Government of the Soviet Union

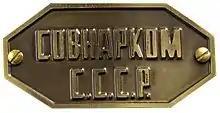
A governmental badge from 1930.

The Treaty on the Creation of the Soviet Union saw the establishment of the All-Union Congress of Soviets and its Central Executive Committee (CEC). The Congress of Soviets held legislative responsibilities and was the highest organ of state power, while the CEC was to exercise the powers of the Congress of Soviets whenever it was not in session, which in practice comprised the majority of its existence. It stated that the government, named the Council of People's Commissars, was to be the executive arm of the CEC. This governmental structure was copied from the one established in the Russian Socialist Federative Soviet Republic (Russian SFSR), and the government was modeled on the Council of People's Commissars of the Russian SFSR. The government of the Russian SFSR led by Vladimir Lenin governed the Soviet Union until 6 July 1923, when the CEC established the Council of People's Commissars of the Soviet Union. Lenin was appointed its chairman, alongside five deputy chairmen and ten people's commissars (ministers). On 17 July 1923 the All-Union Council of People's Commissars notified the central executive committees of the union republics and their respective republican governments that it had begun to fulfill the tasks entrusted to it.